Coffee production

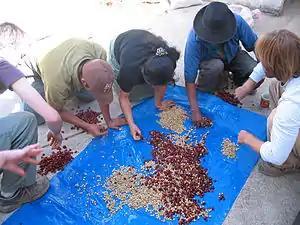
Workers pulping coffee beans in Guatemala

The laborers who pick coffee by hand receive payment by the basketful. , payment per basket is between US$1.00 to $10 with the overwhelming majority of the laborers receiving payment at the lower end. An experienced coffee picker can collect up to six or seven baskets a day. Depending on the grower, coffee pickers are sometimes specifically instructed to not pick green coffee berries since the seeds in the berries are not fully formed or mature. This discernment typically only occurs with growers who harvest for higher end/specialty coffee where the pickers are paid better for their labor.